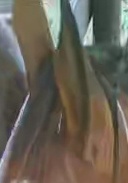
Face region: ears (position_of_ears)
Pain indicator: not_present